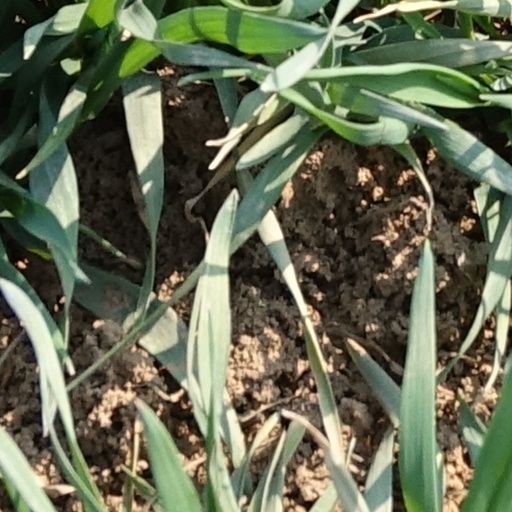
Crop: wheat